Jurrat (film)

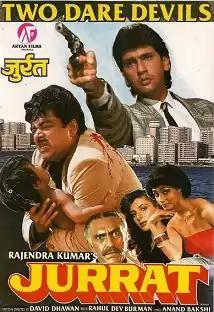
Promotional Poster

Jurrat is a 1989 Indian action film directed by David Dhawan, starring Shatrughan Sinha and Kumar Gaurav with Amrish Puri. Jurrat is an unofficial remake of the 1987 American film The Untouchables.